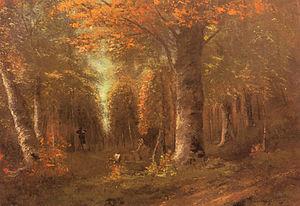
Herbstkummer, WAB 72 est un lied composé par Anton Bruckner en 1864.